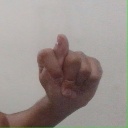
अक्षर: ट